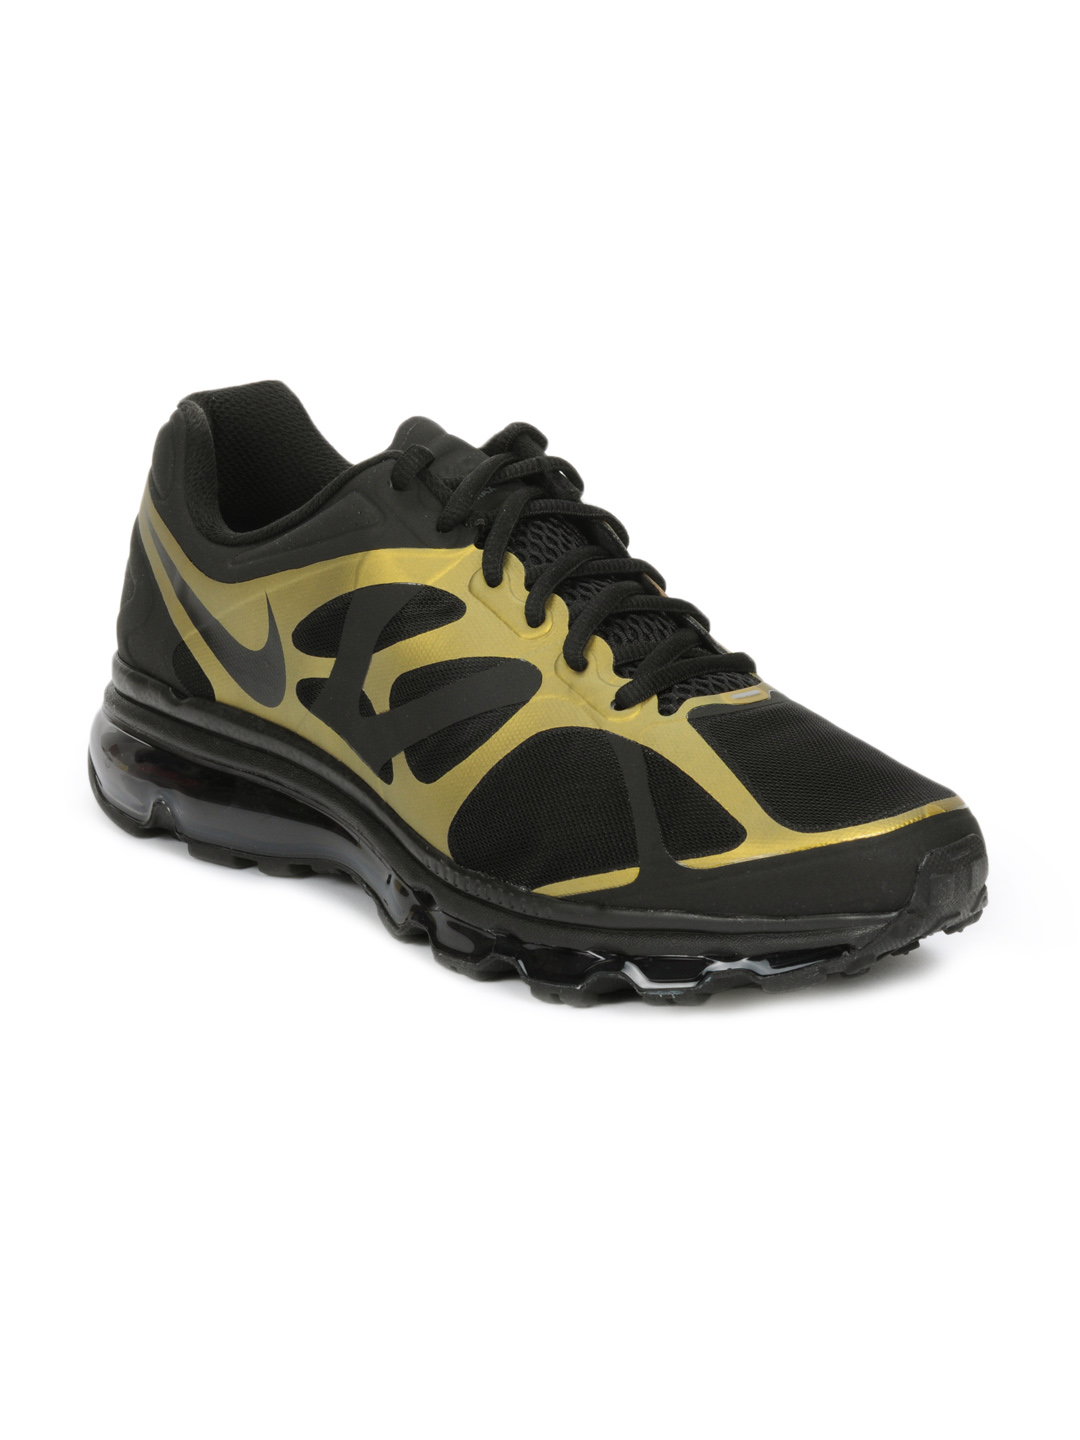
Nike Men Air Max+ 2012 Black Sports Shoes
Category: Footwear / Shoes / Sports Shoes
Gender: Men
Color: Black
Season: Summer 2012
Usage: Sports